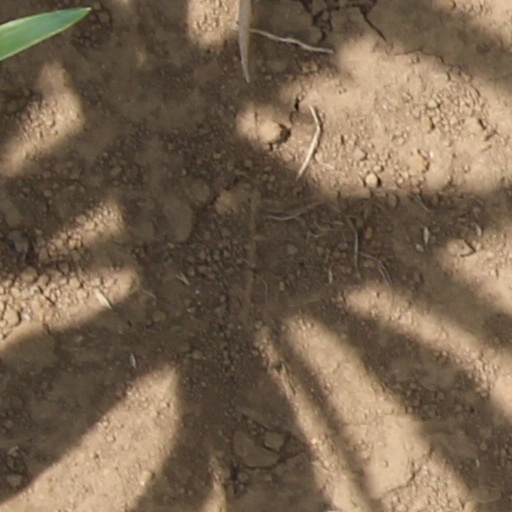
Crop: wheat